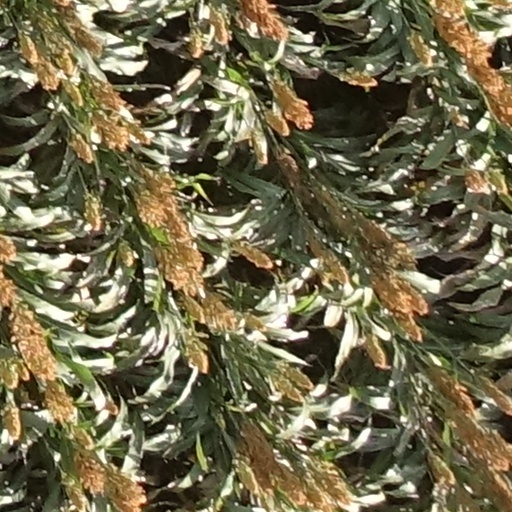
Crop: sorghum